Theys Eluay

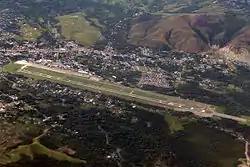
The newly-renamed Dortheys Hiyo Eluay International Airport in Sentani.

On 20 October 2020, the Governor of Papua Lukas Enembe, with the approval of the Ministry of Transportation and the Papua Regional People's Representative Council, renamed Sentani International Airport, the largest airport in Papua, into Dortheys Hiyo Eluay International Airport after him. According to his son, Yanto Eluay, this naming was in honour of his efforts of fighting for the rights of the Papuans, and also as one of the participants in the 1969 PEPERA that help to integrate "West Irian" with Indonesia. The airport was constructed on customary land of the Eluay family that was released to the Dutch by Nero Nihiwe Eluay.